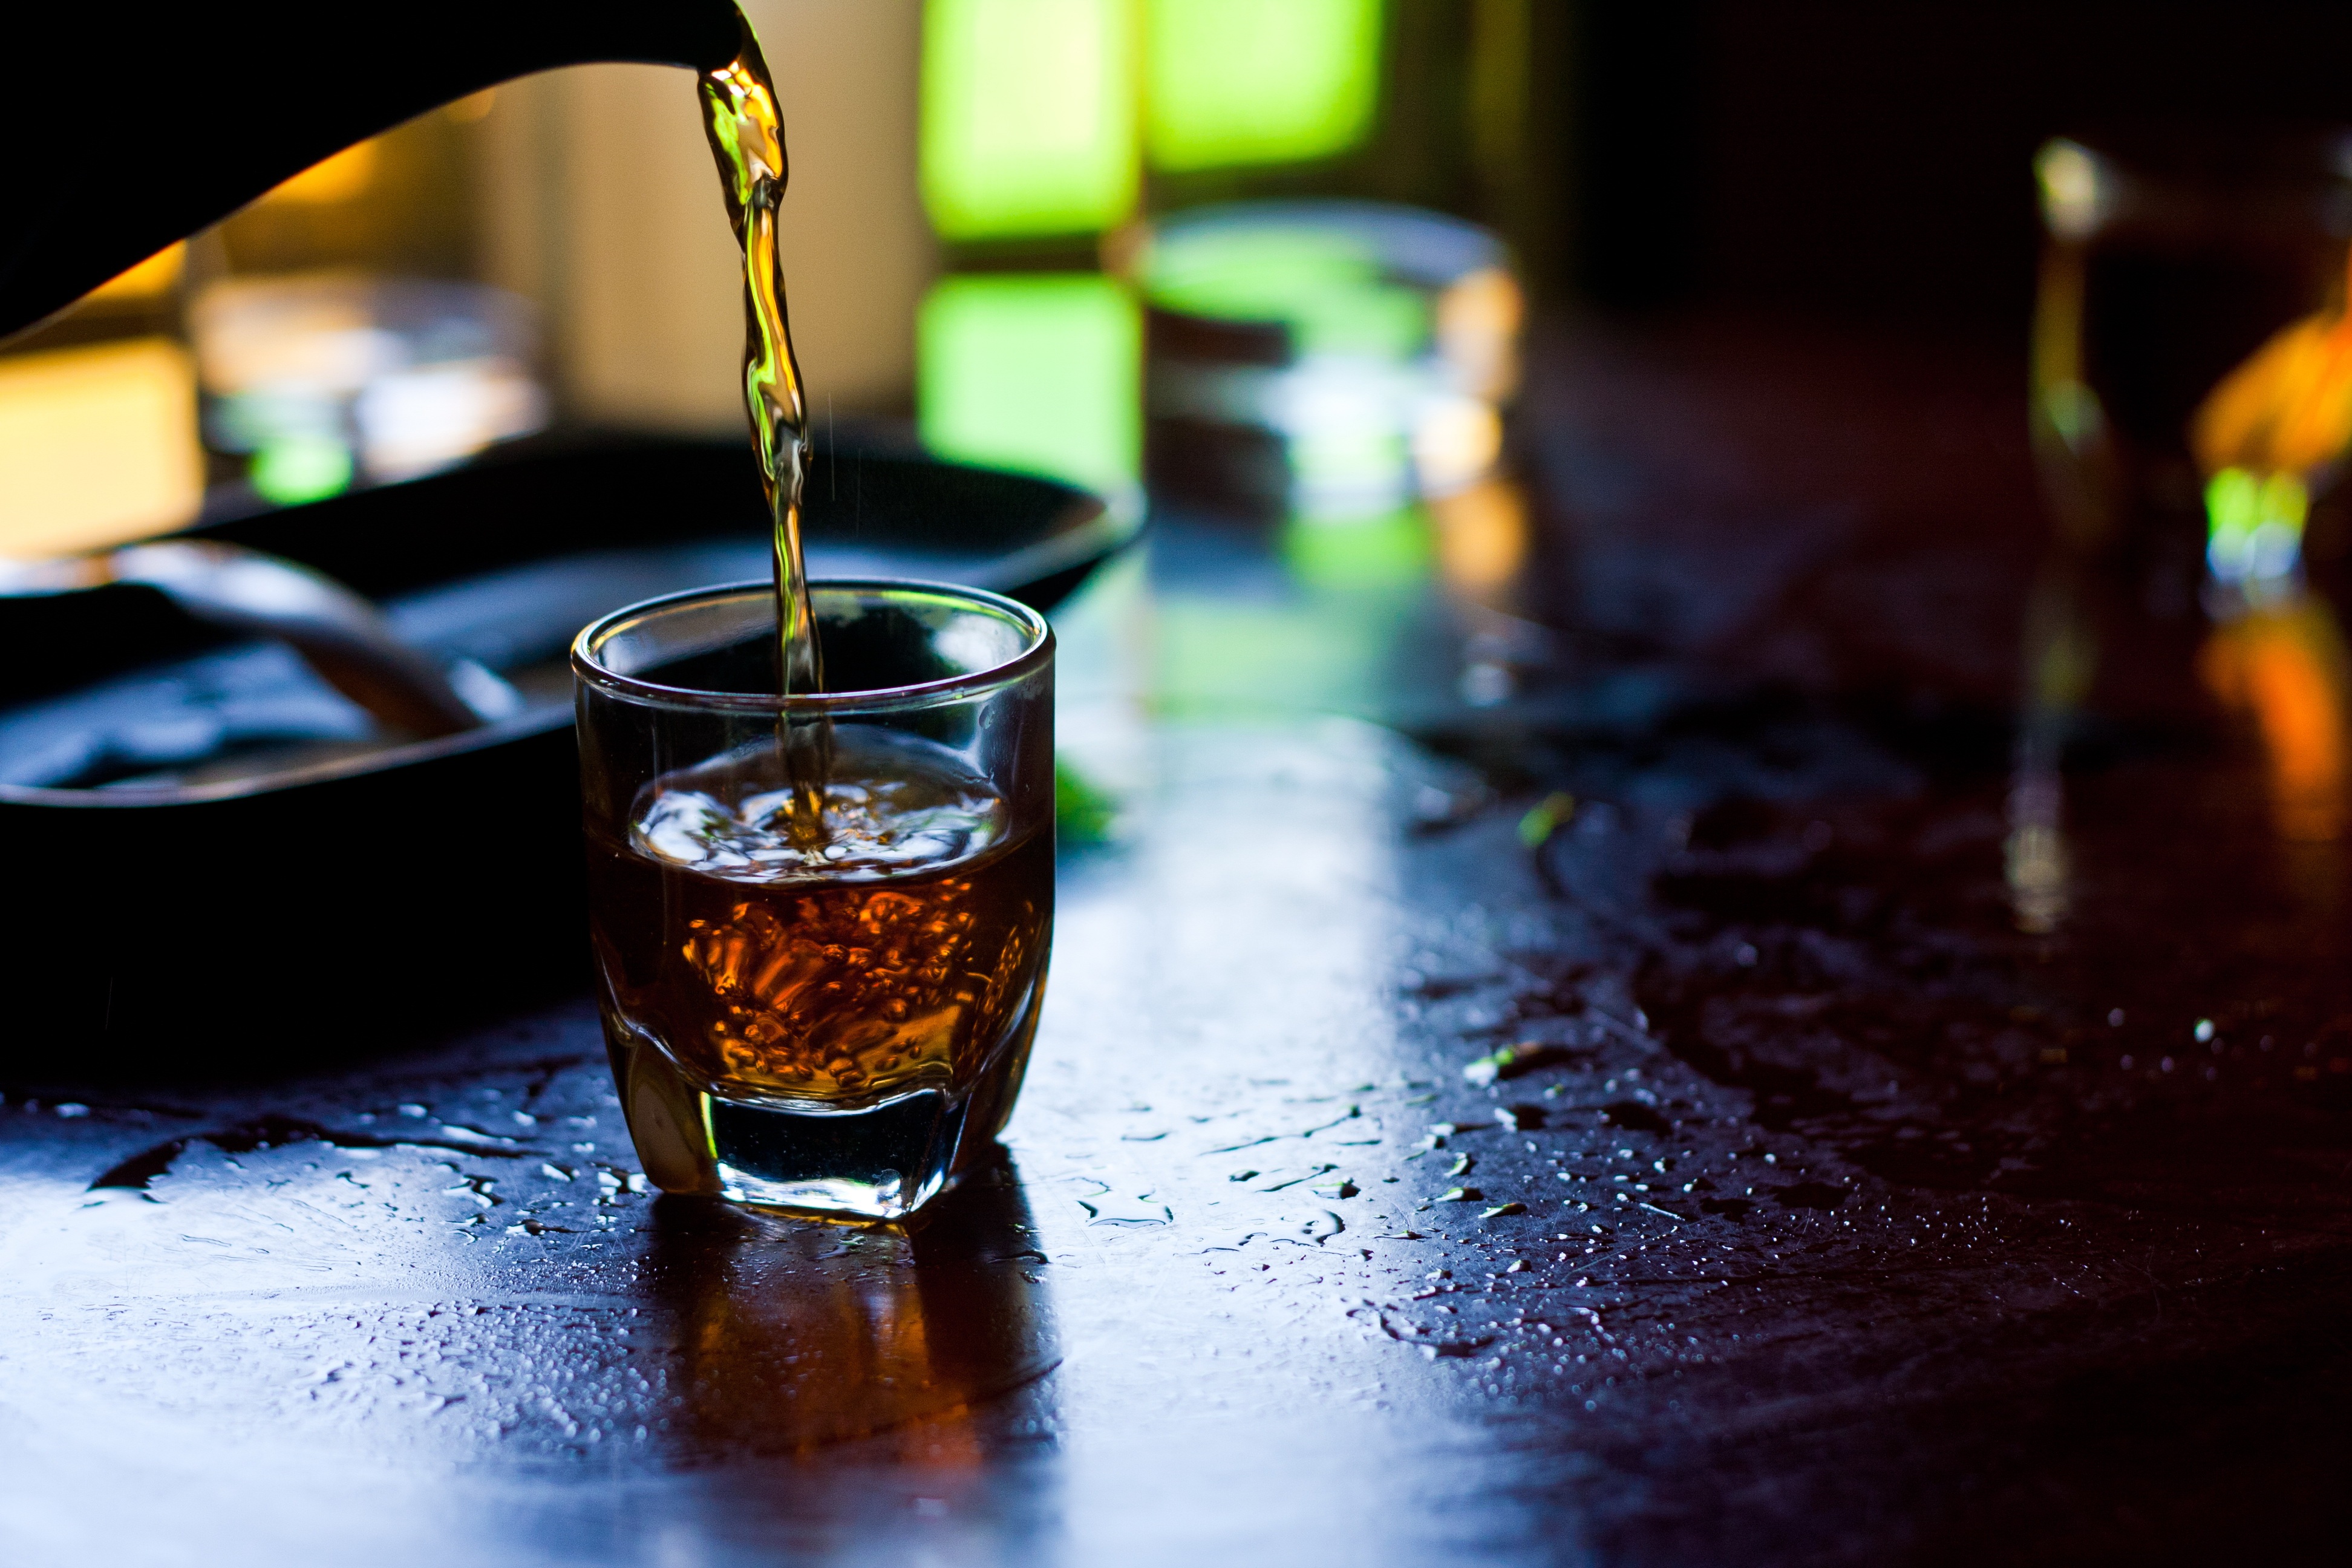
night, tea, morning, glass, cup, color, drink, lighting, beer, alcohol, cocktail, drinking, hot, liqueur, alcoholic beverage, distilled beverage